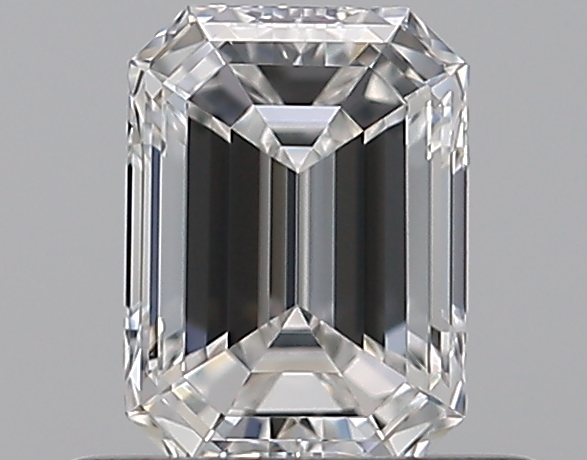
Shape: emerald
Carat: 0.51
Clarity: VVS2
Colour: F
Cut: EX
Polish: EX
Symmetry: VG
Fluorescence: N
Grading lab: GIA
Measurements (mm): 5.39 x 3.93 x 2.69